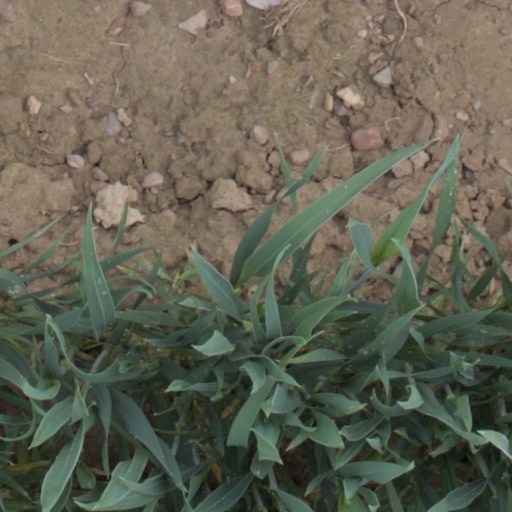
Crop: wheat